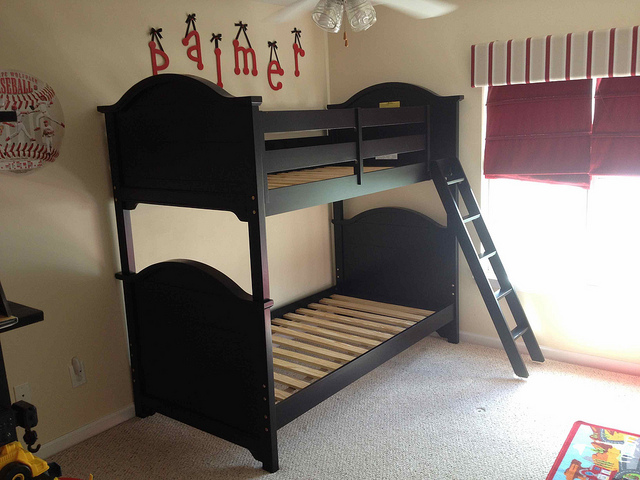
user: Given an image and a question. Answer the question in a short answer. Question: What is the first name of the famous golfer with the name pictures as his last name? Short Answer:
assistant: arnold